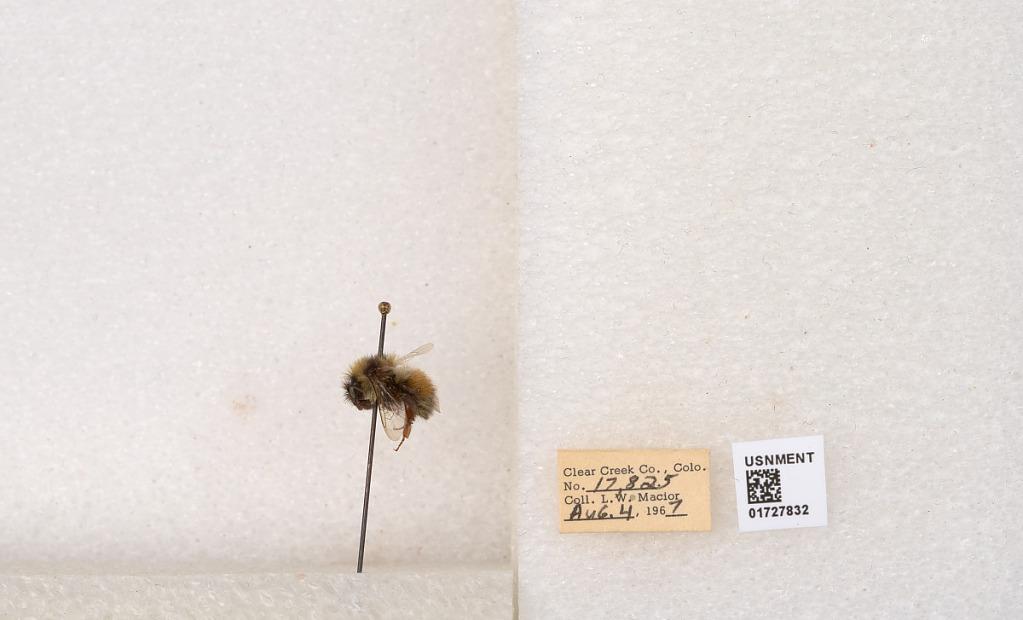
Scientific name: Bombus (Pyrobombus) sylvicola Kirby
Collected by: L. Macior
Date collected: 1967-8-4
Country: United States
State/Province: Colorado
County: Clear Creek
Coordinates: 39.6891, -105.644